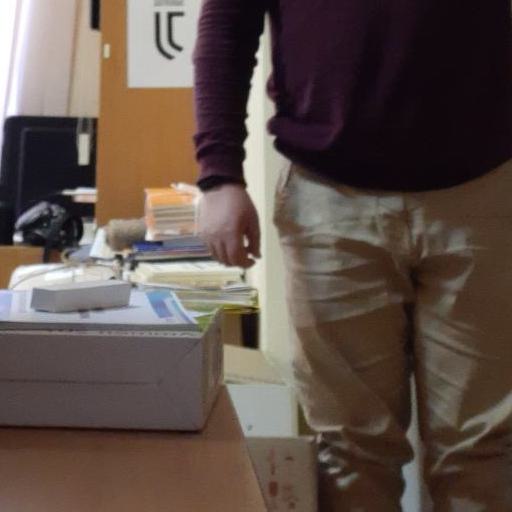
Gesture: no_gesture